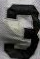
Number: 3